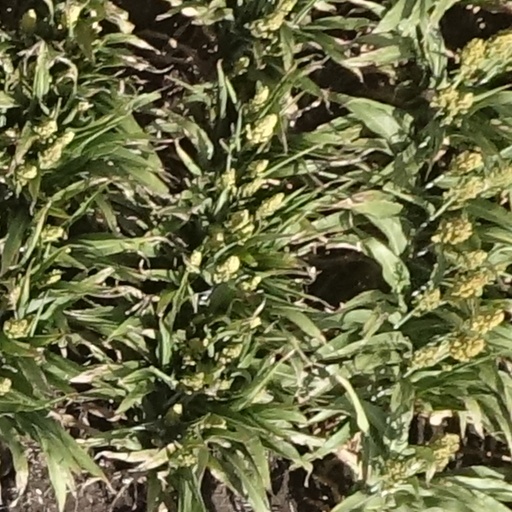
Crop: sorghum